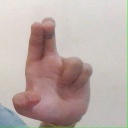
अक्षर: आ